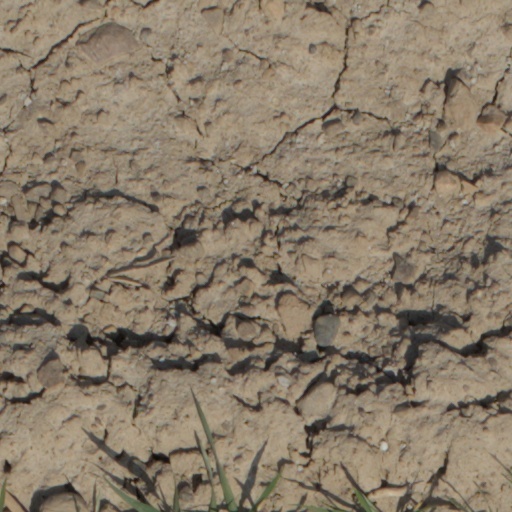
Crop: wheat